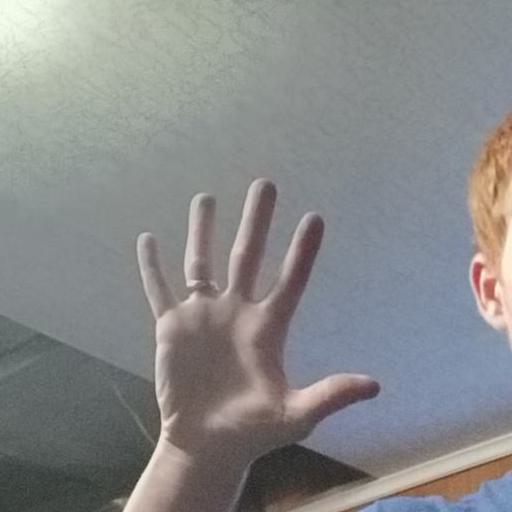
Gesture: palm